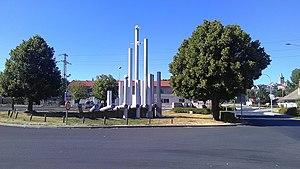
Sculpture devant l'usine métallurgique Arcelor Mittal à Saint-Chély-d'Apcher (Lozère)
Saint-Chély-d'Apcher est une commune française située dans le département de la Lozère, en région Occitanie.